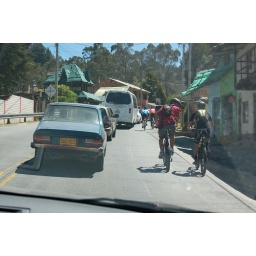
They climb by the hundreds the mountain road through La Calera every Sunday